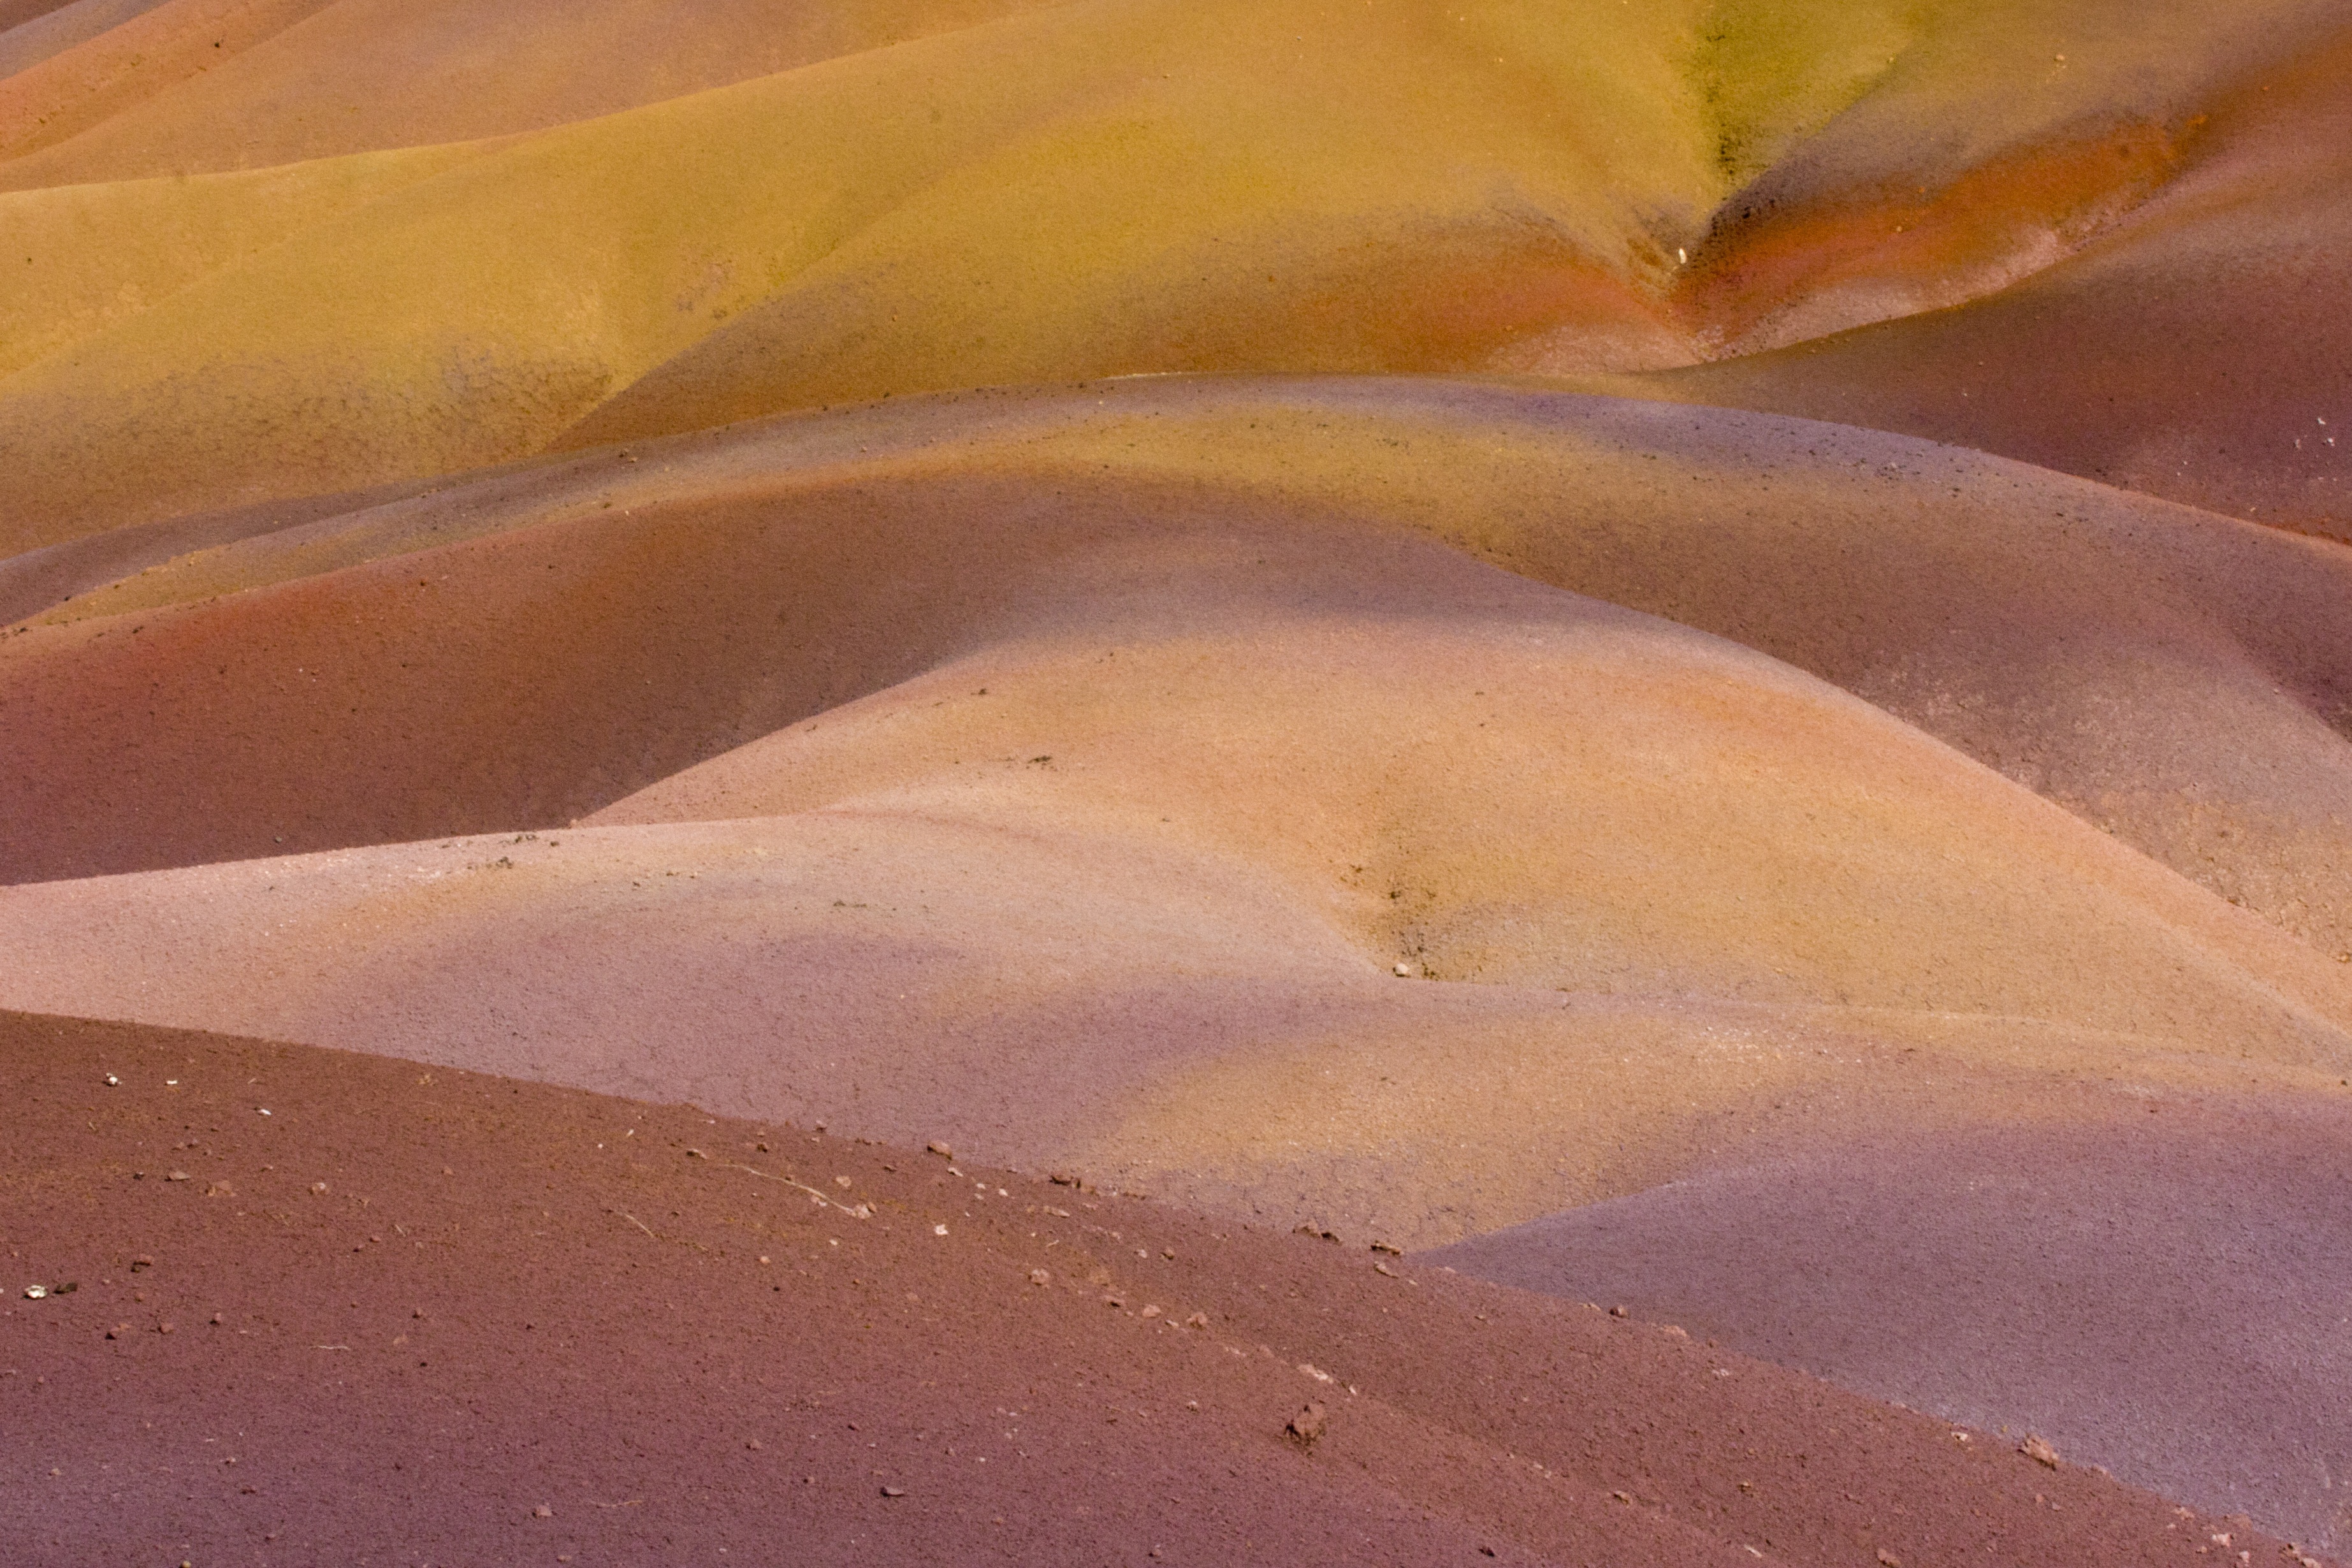
landscape, sand, texture, desert, red, color, material, close up, background, aeolian landform